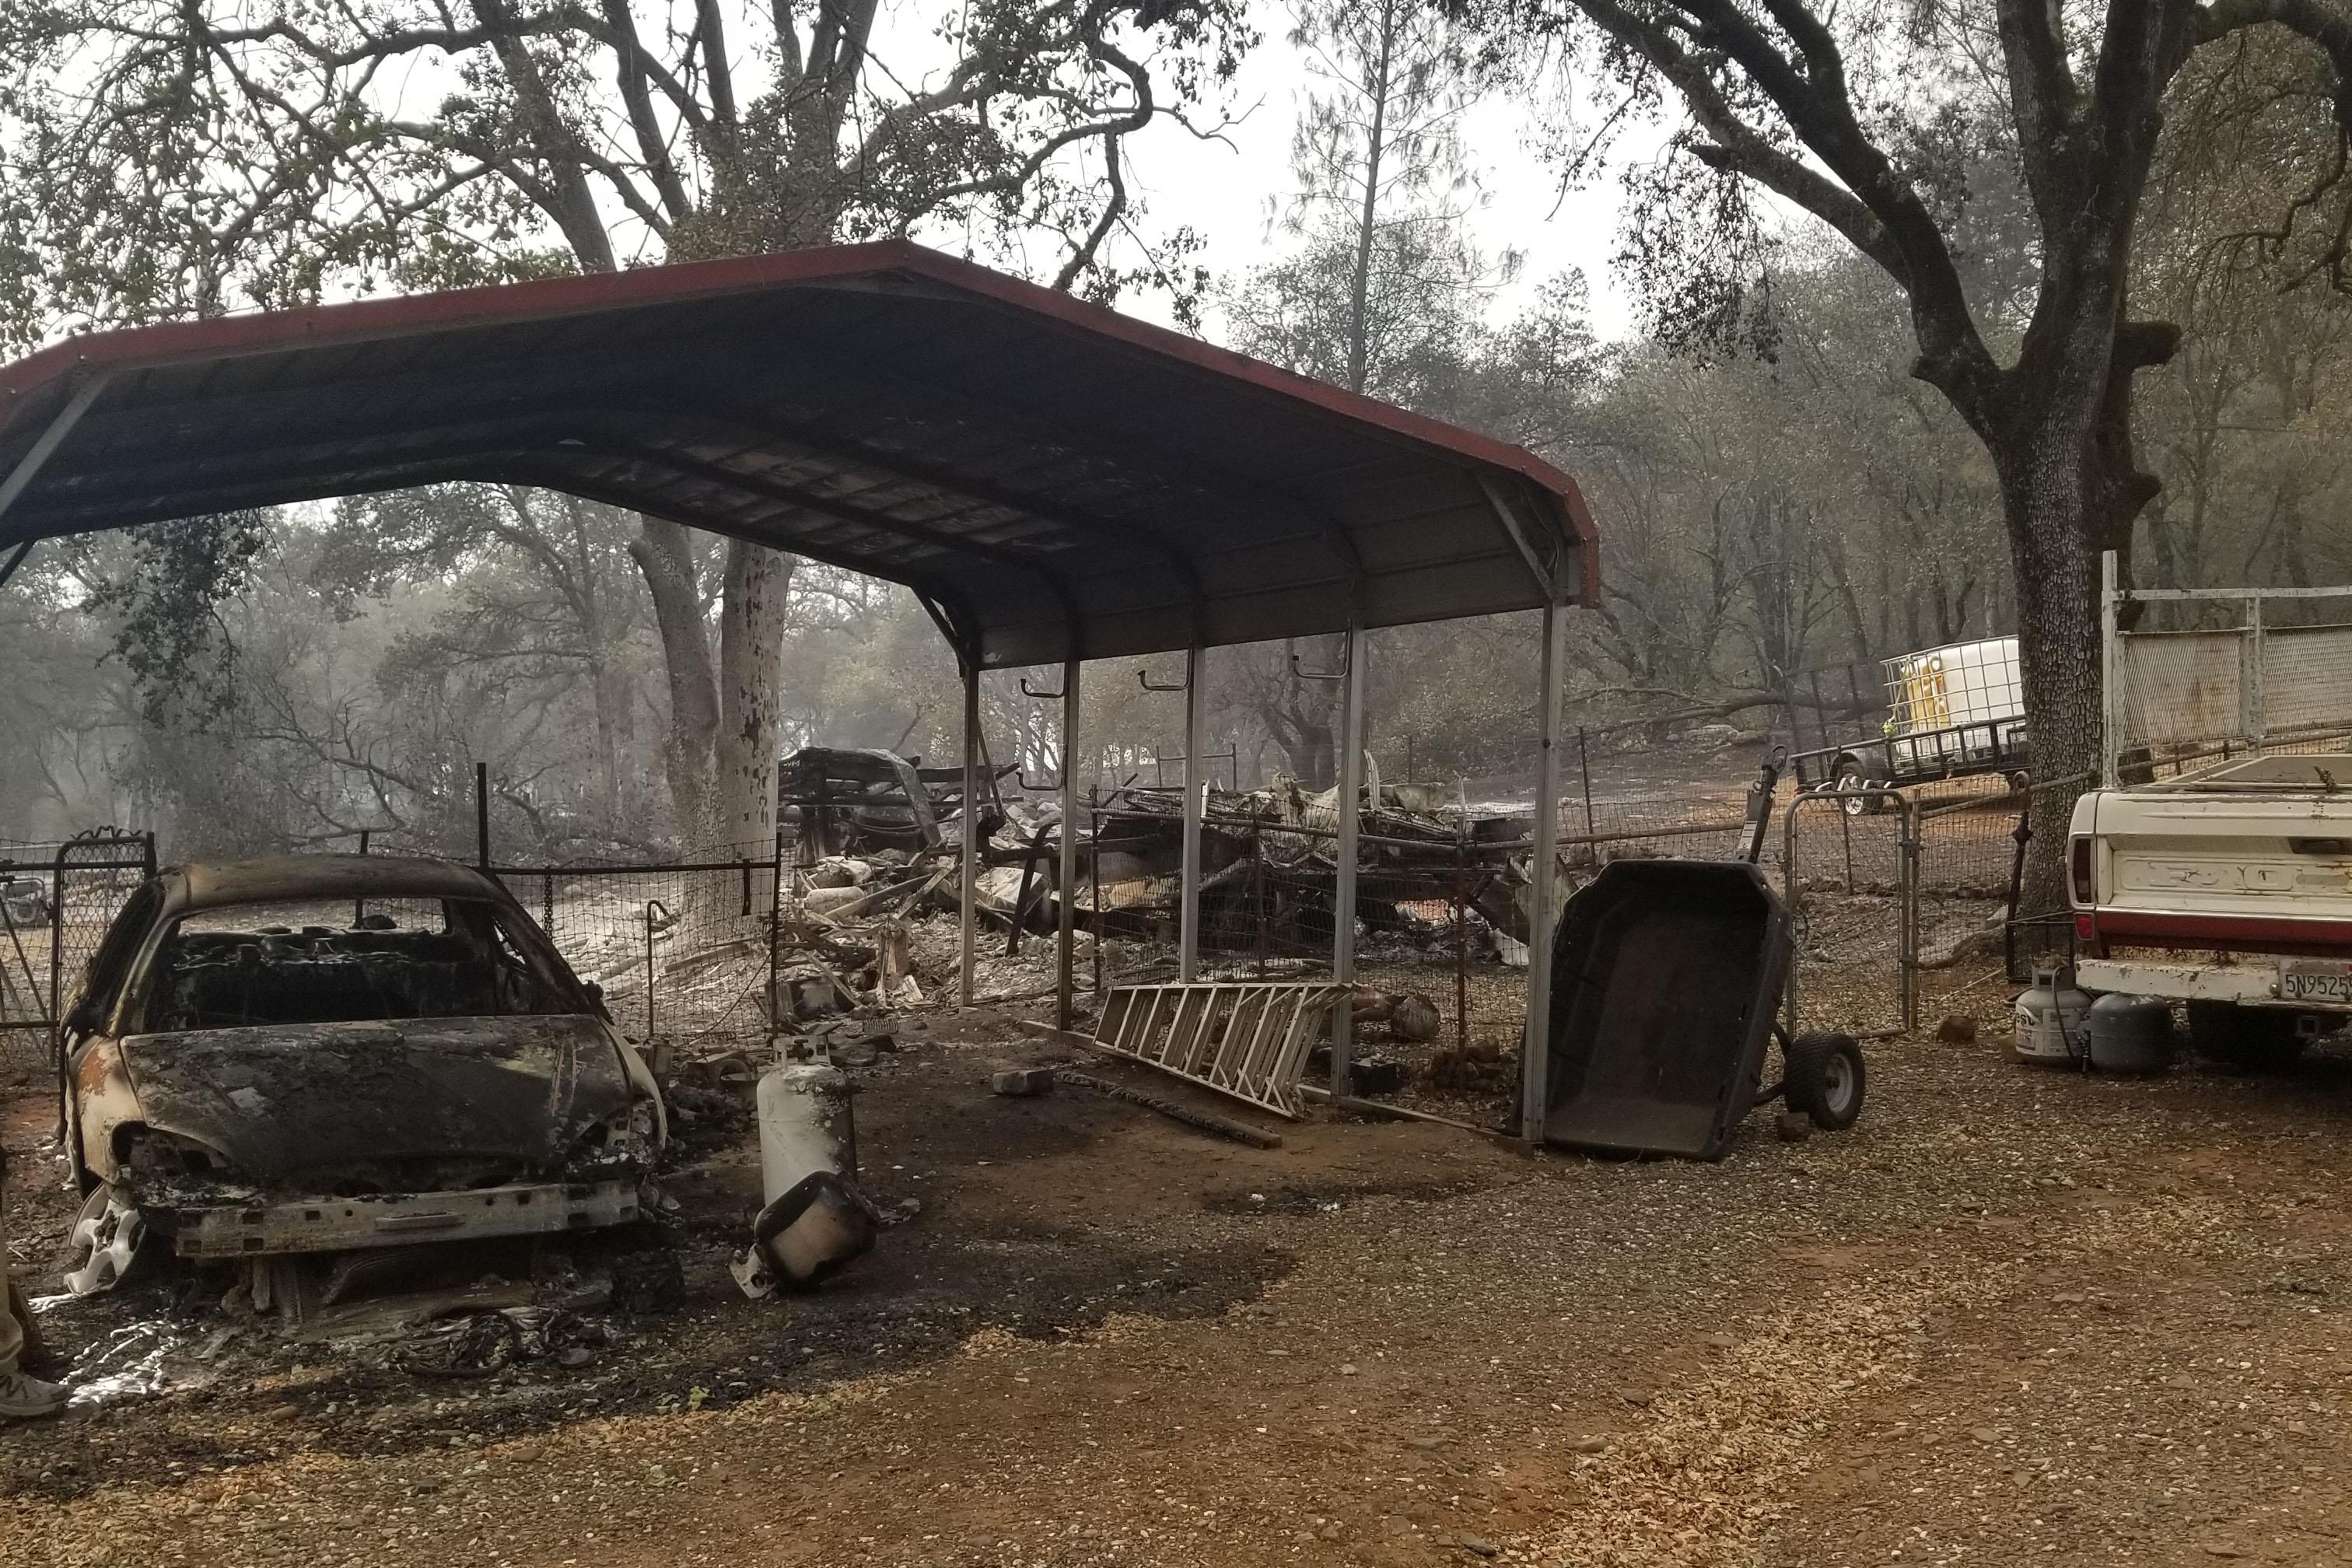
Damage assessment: destroyed